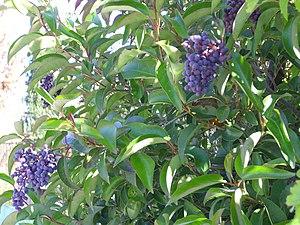
Ligustrum lucidum, le troène luisant ou troène de Chine, est une espèce de plantes dicotylédones de la famille des Oleaceae, originaire d'Extrême-Orient.